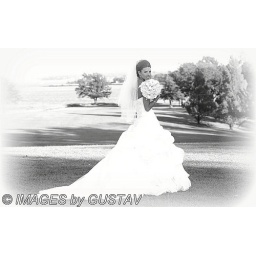
images by gustav black and white photography